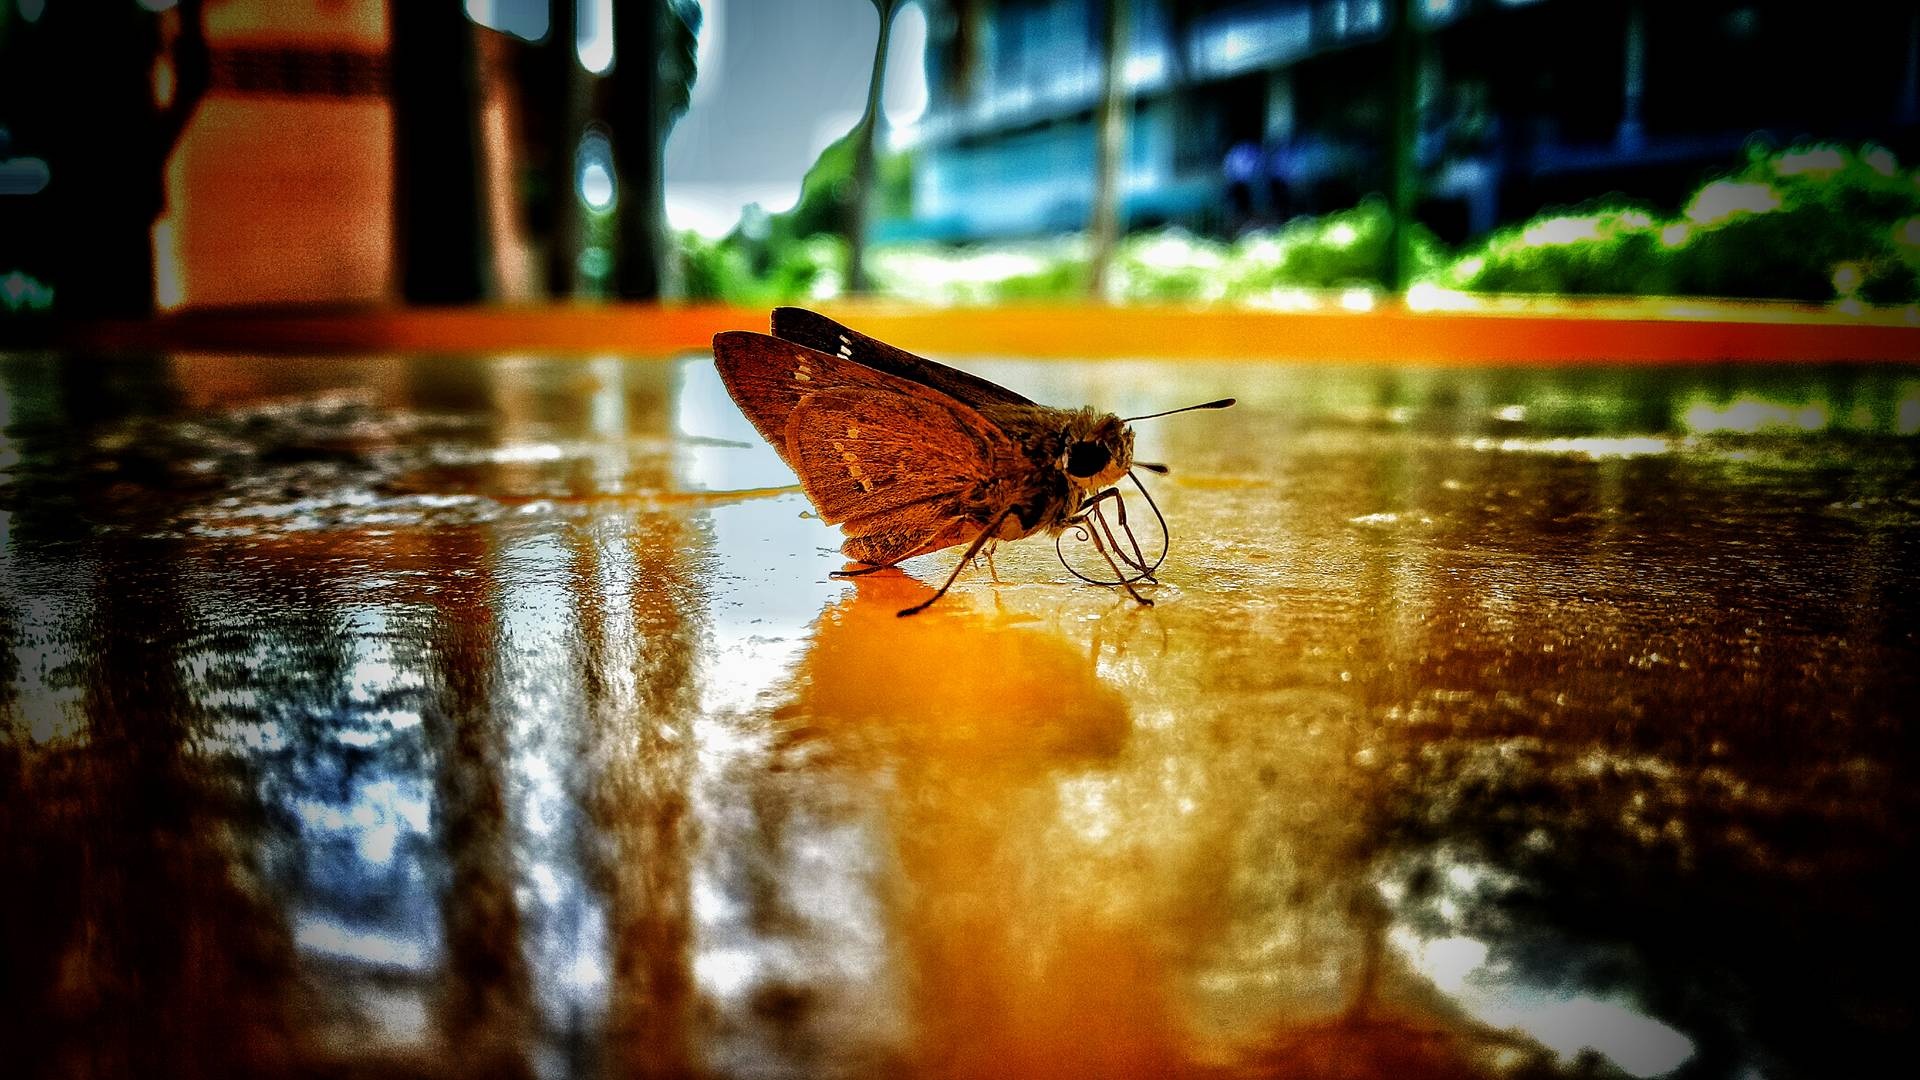
water, nature, ground, sunlight, morning, leaf, wet, evening, reflection, color, insect, autumn, moth, butterfly, fauna, sweater, insects, pretty, goblin, macro photography